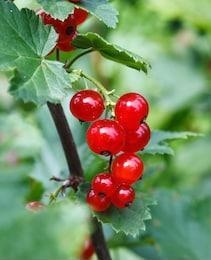
Label: redcurrant